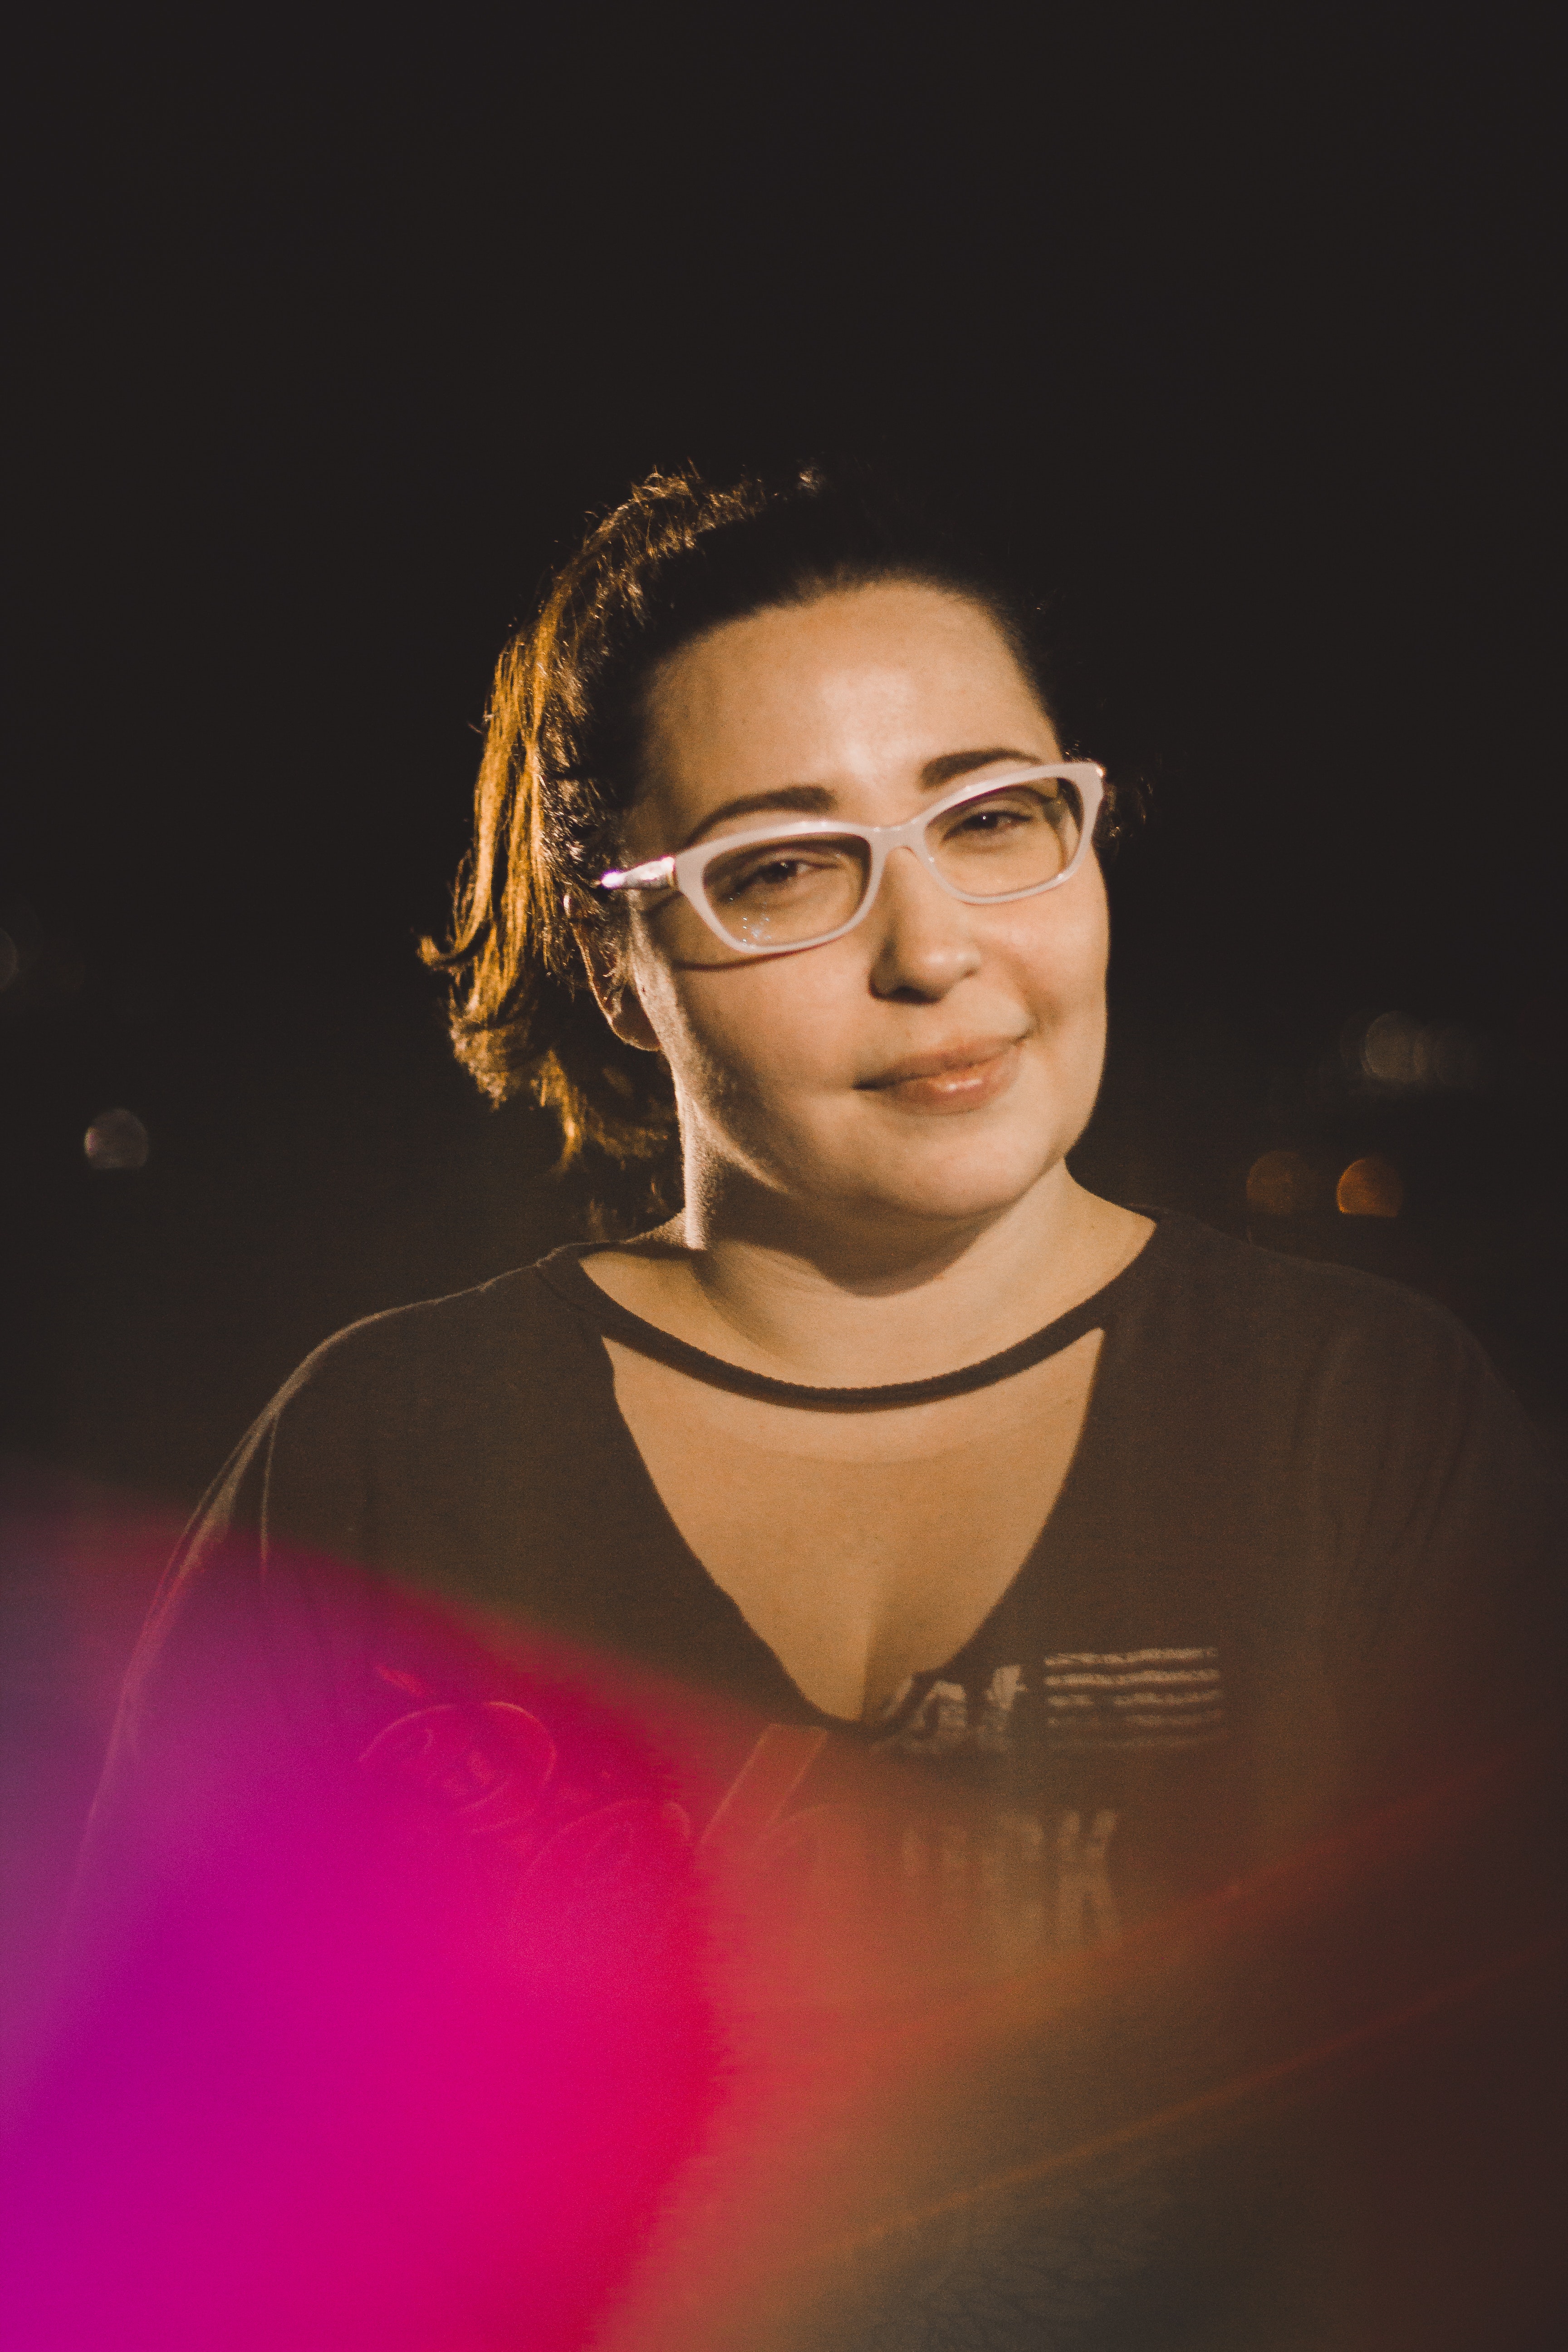
face, eyewear, head, red, eyebrow, glasses, beauty, nose, chin, lip, pink, cheek, forehead, fun, smile, photography, cool, portrait, vision care, night, flash photography, ear, space, performance